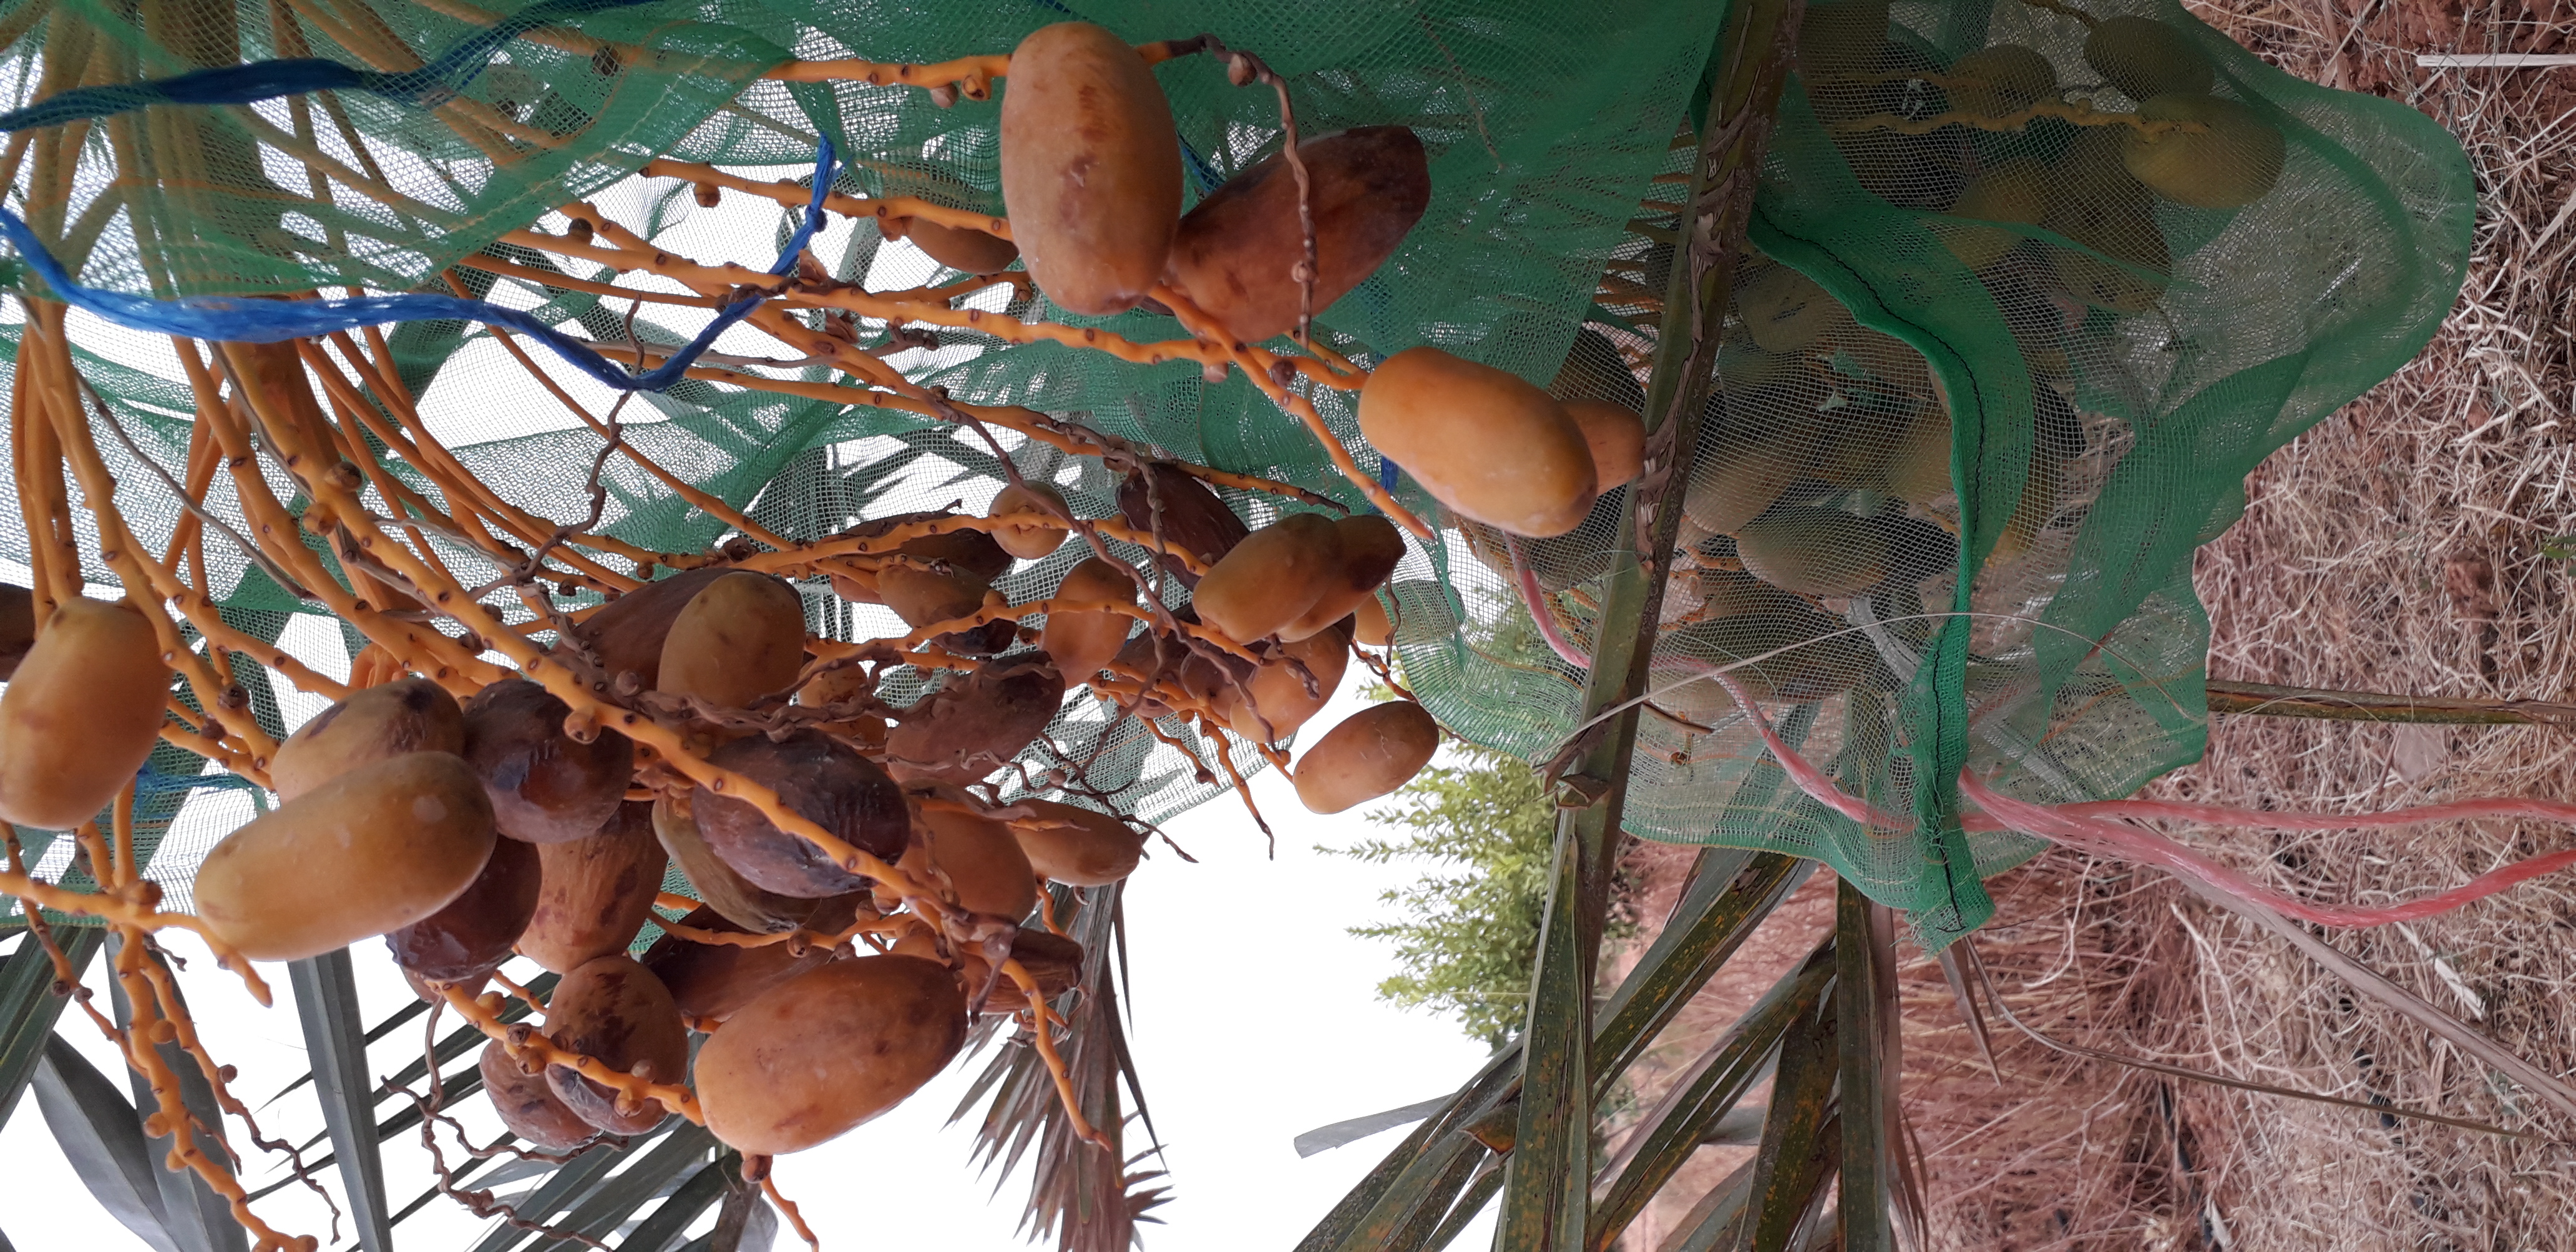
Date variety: Boumajhoul